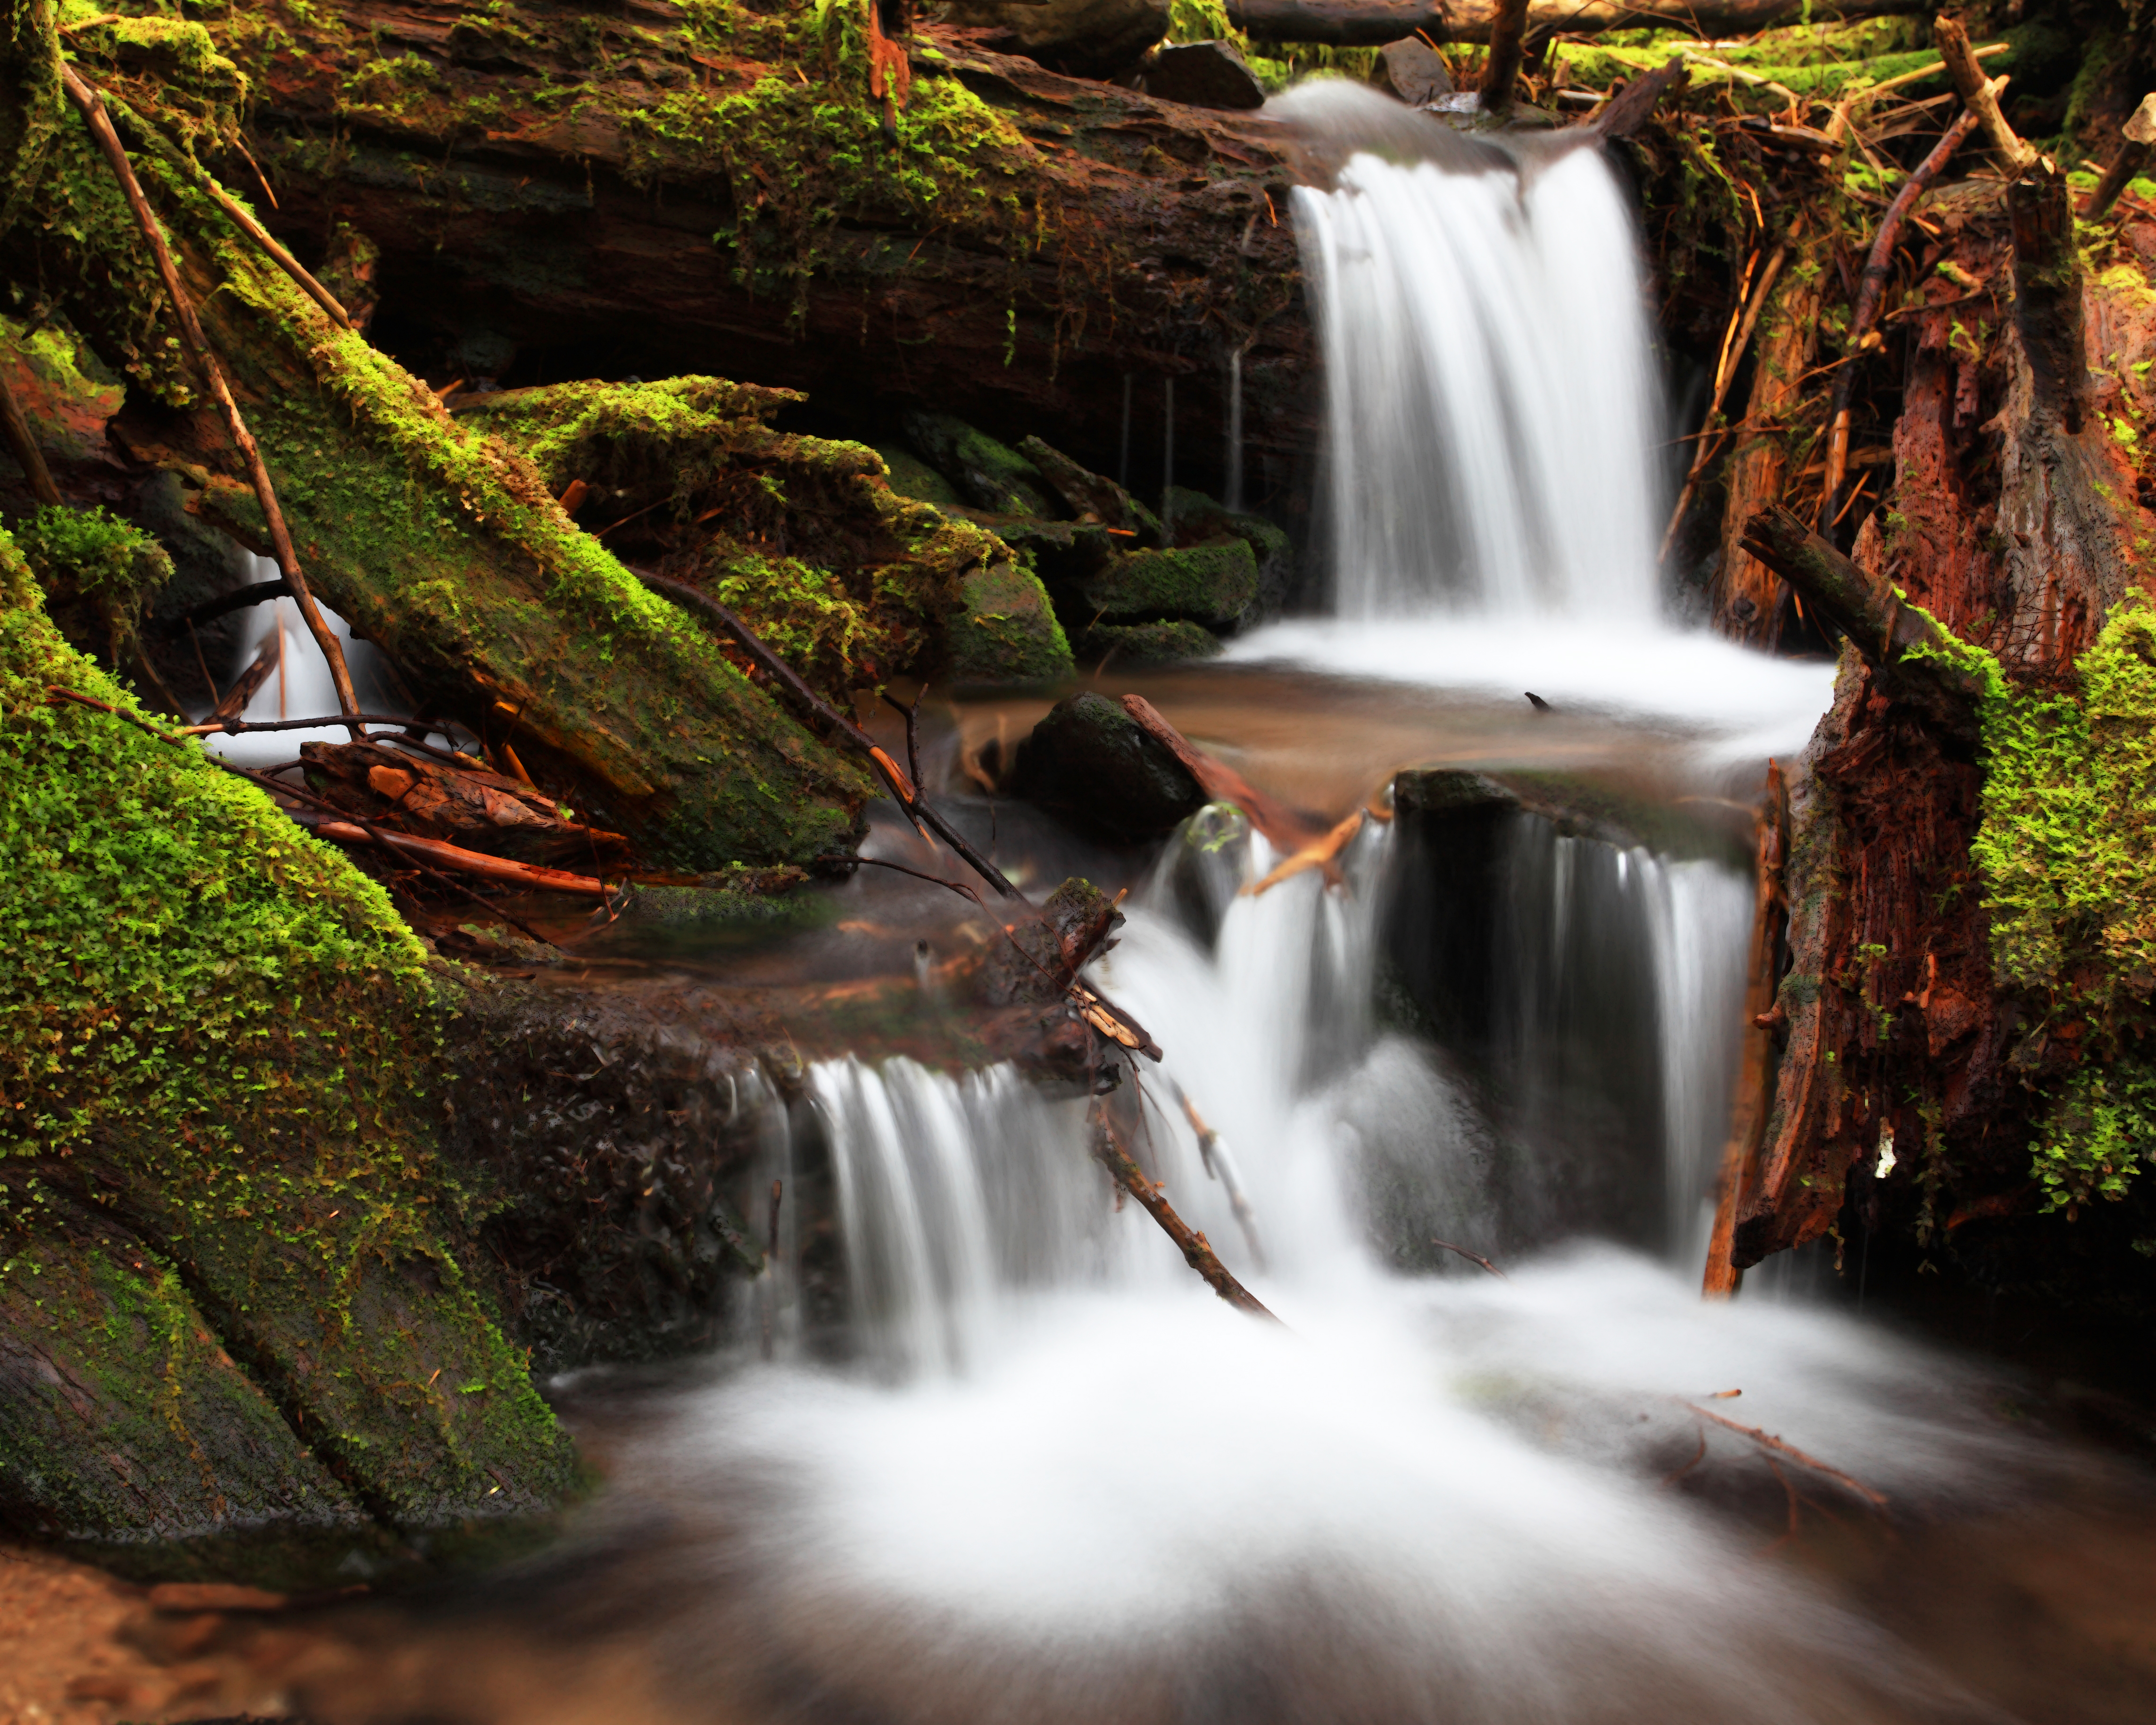
landscape, water, nature, forest, rock, waterfall, creek, snow, photography, leaf, river, moss, stream, brook, spring, green, jungle, color, autumn, canon, gorge, body of water, long, eos, exposure, rainforest, mark, ii, 5d, wasserfall, woodland, habitat, melt, water feature, watercourse, oregon, columbia, ian, sane, multnomah, runoff, natural environment